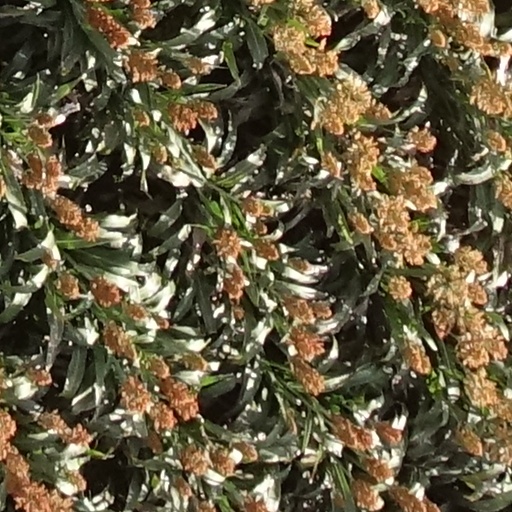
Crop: sorghum